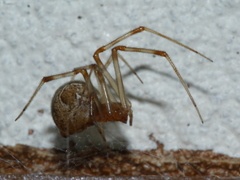
Species: Parasteatoda_tepidariorum